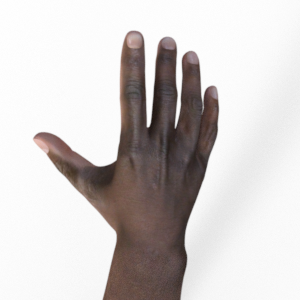
Label: paper